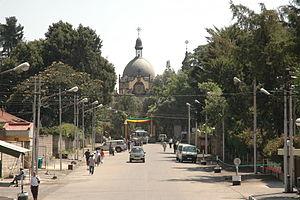
Cathédrale Sainte Trinité, Addis Abeba, Ethiopie
La cathédrale de la Sainte-Trinité d’Addis-Abeba est une église éthiopienne orthodoxe située dans la capitale. L’architecture de la cathédrale est de style européen, tandis que les murs internes et les vitraux présentent des œuvres de style traditionnel éthiopien. L'église a été le lieu de grandes cérémonies, notamment l'intronisation des Patriarches de l'église éthiopienne orthodoxe et le sacre de nombreux archevêques et évêques.